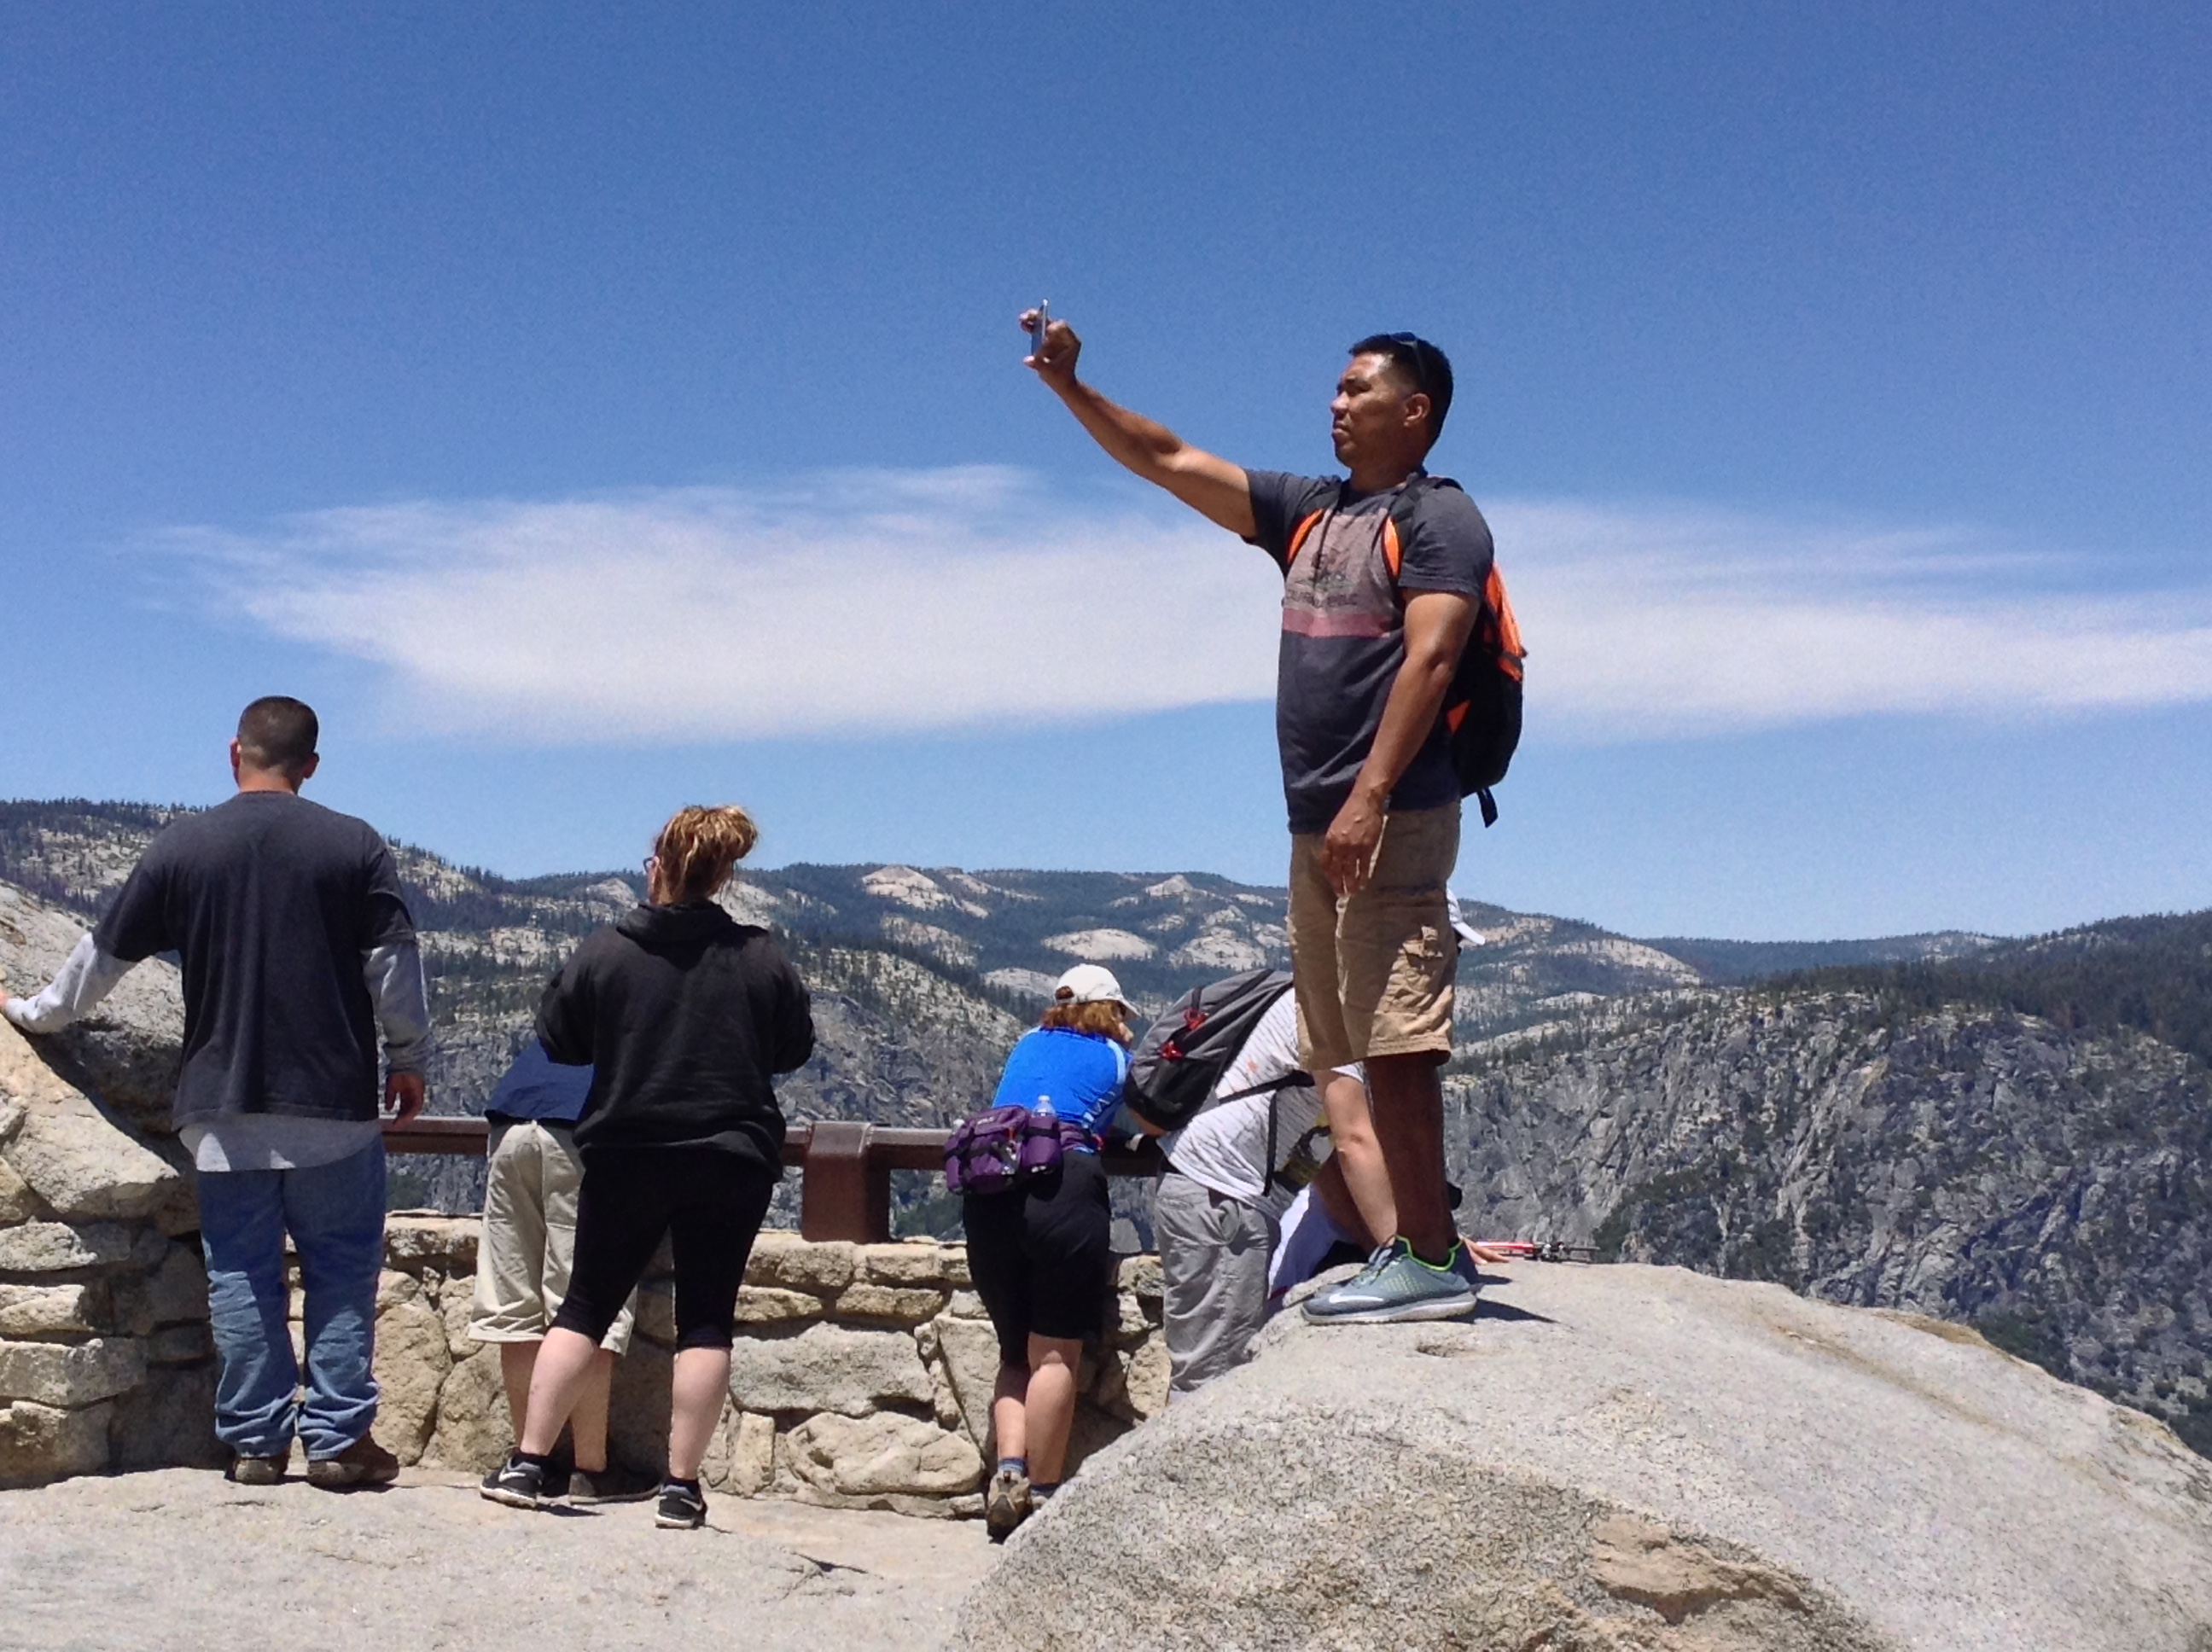
sea, walking, mountain, hiking, adventure, vacation, extreme sport, mountaineering, geology, selfie, yosemitenationalpark, glacierpoint, photographers, candidphotos, selfportraits